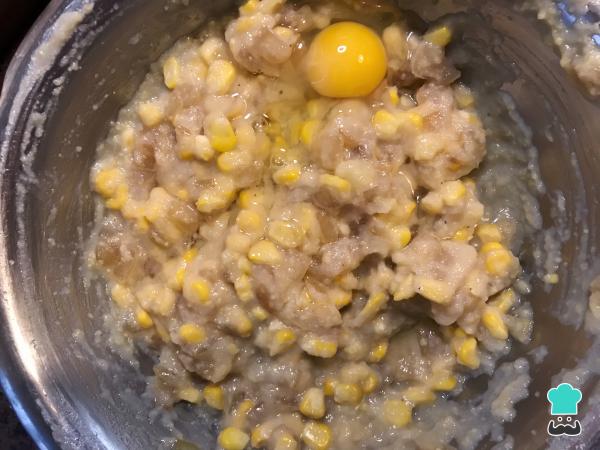
Solo cuando hayas probado el relleno de tu pastel de humita y te haya gustado, agrega el huevo e integra.Truco: también puedes hacer la tarta de humita y calabaza si cueces con anterioridad un trozo de calabaza cortado en cubos para luego triturarla.